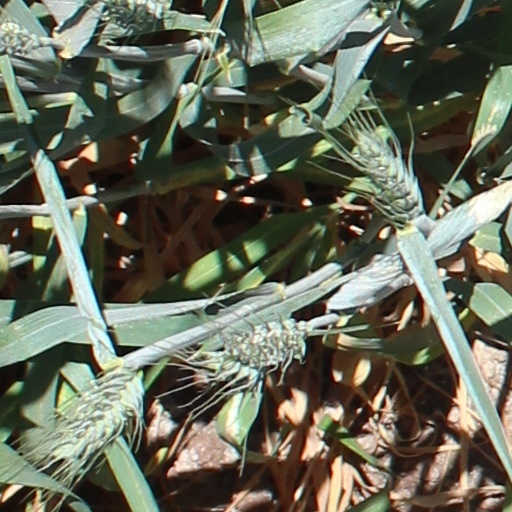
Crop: wheat